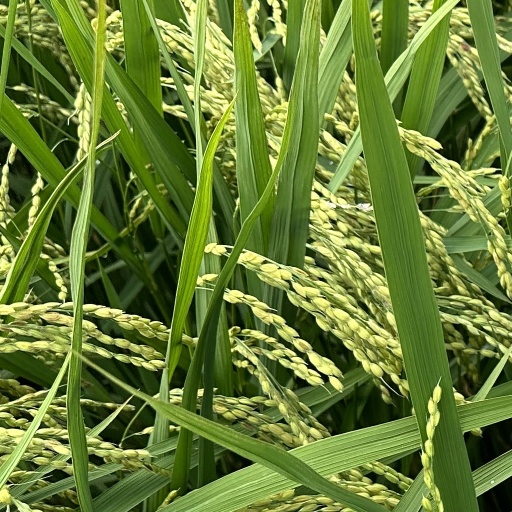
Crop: rice